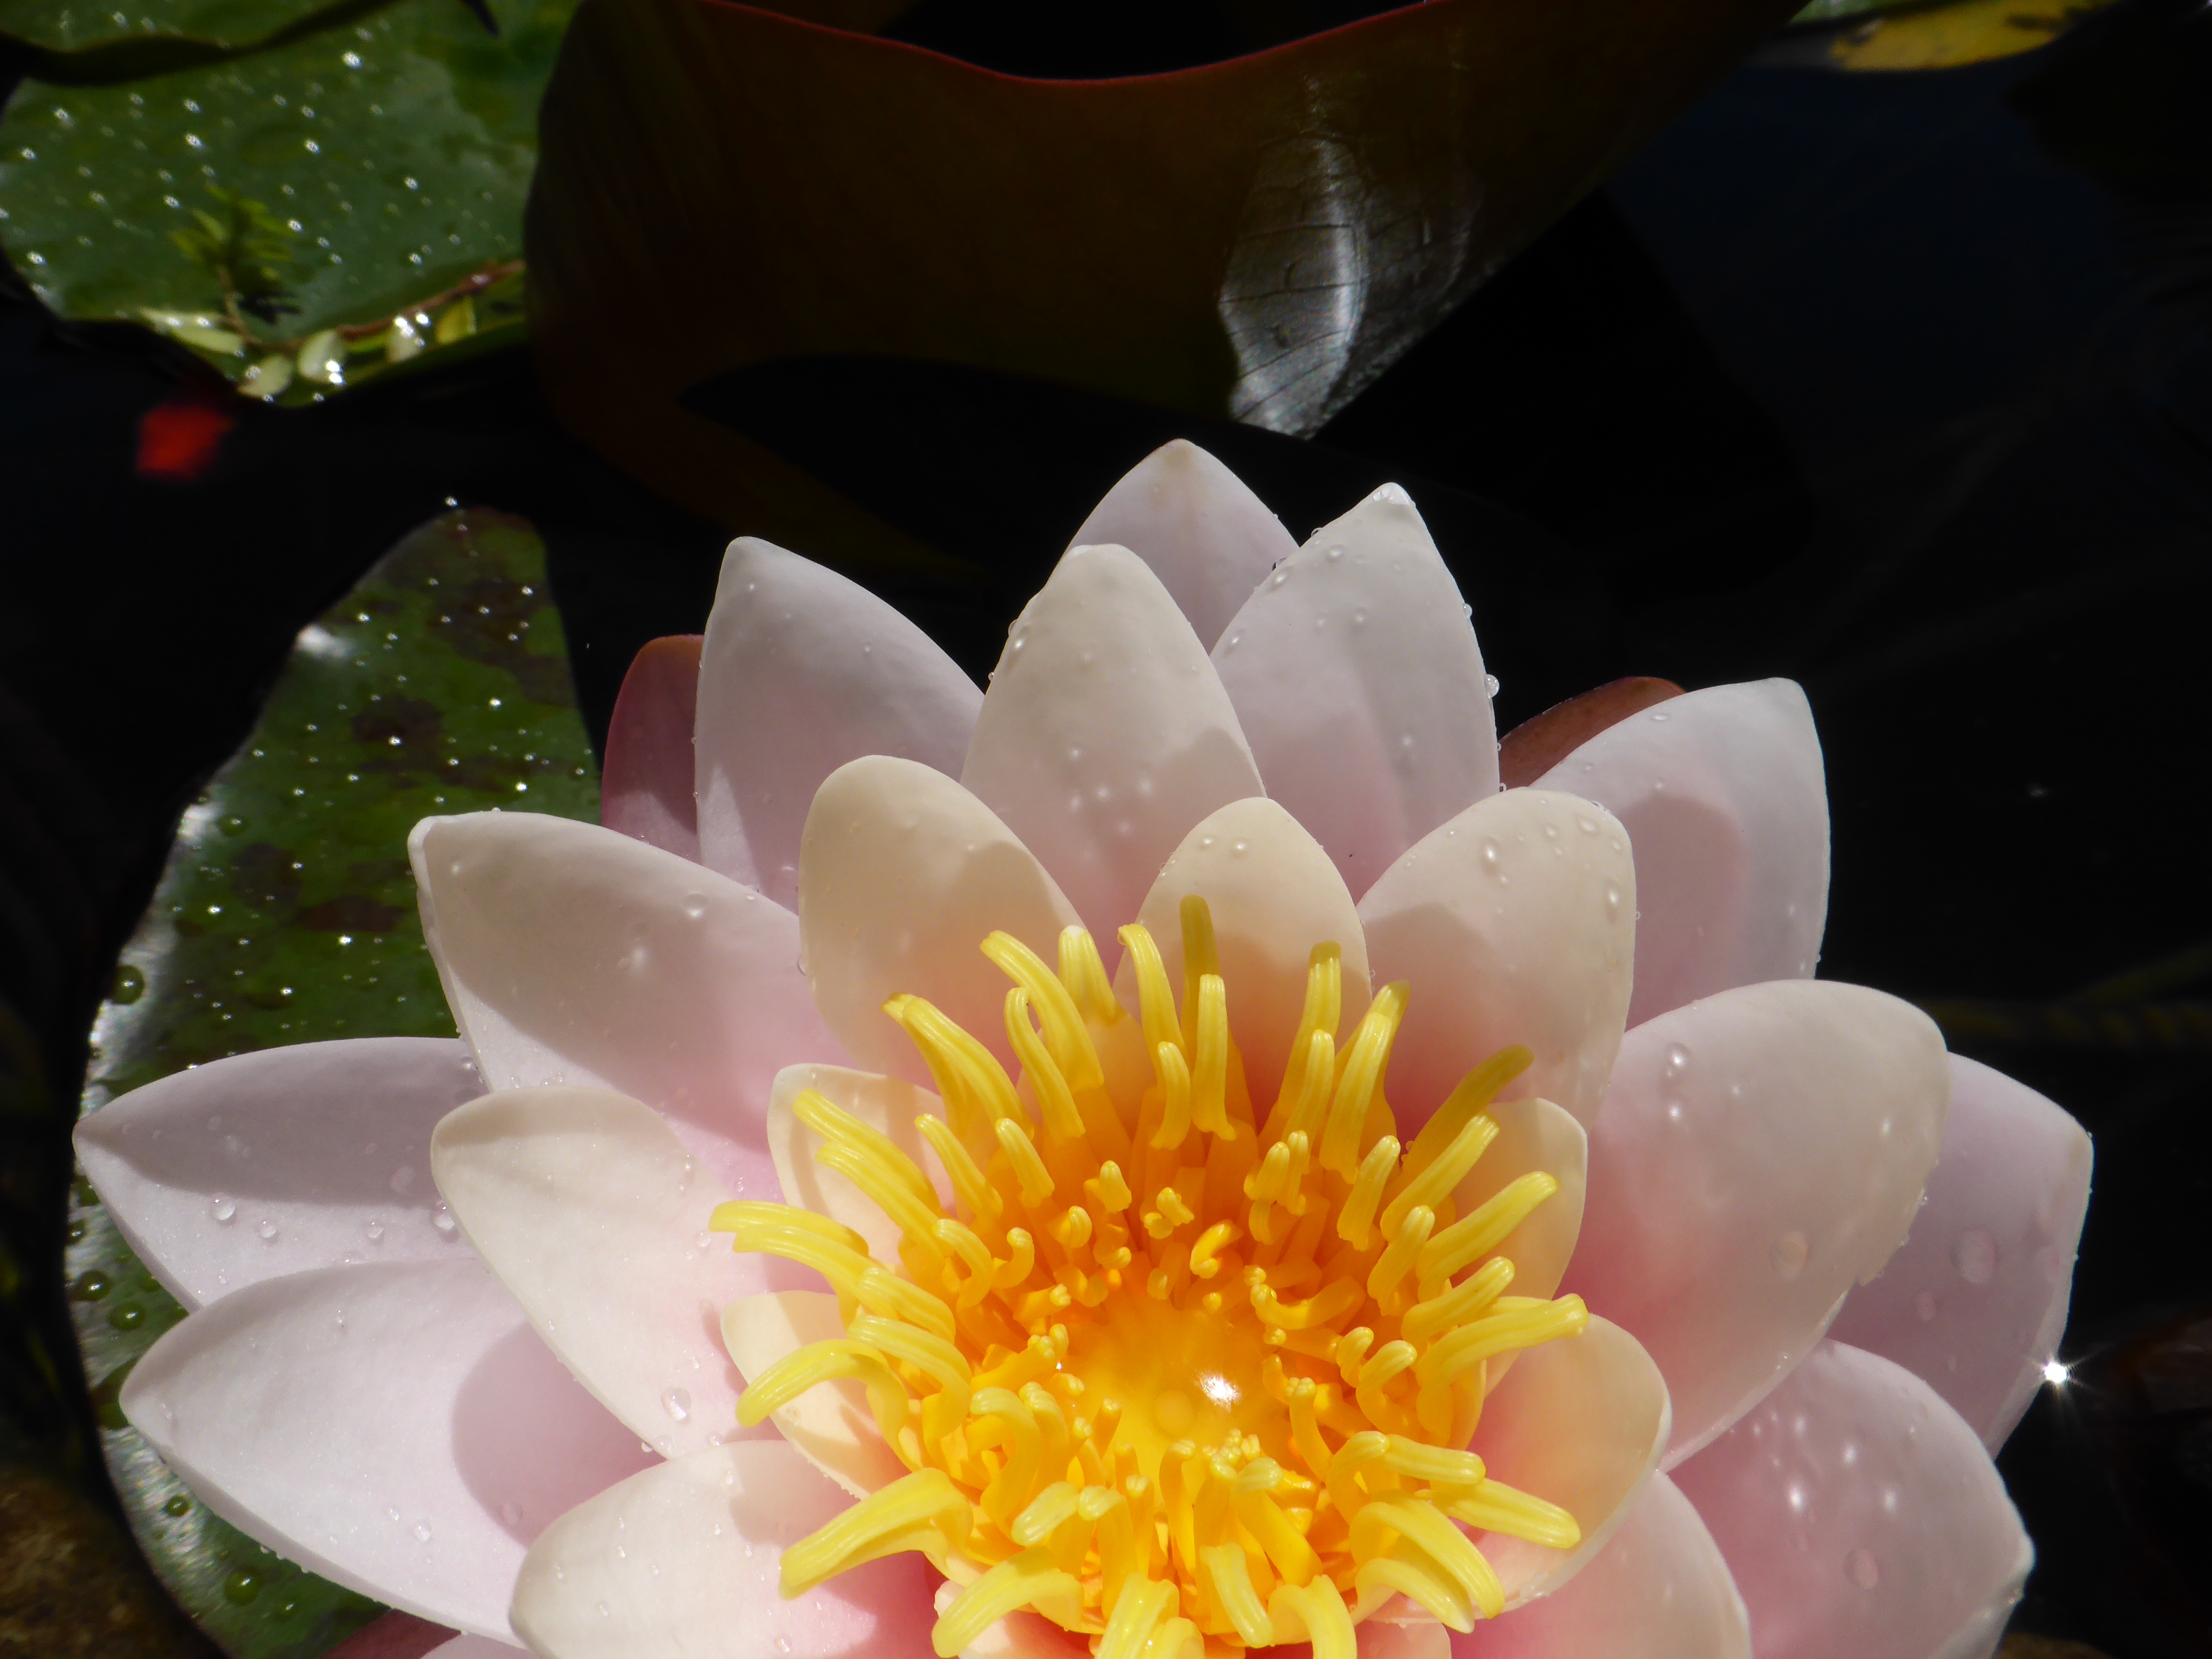
nature, blossom, plant, leaf, flower, petal, relax, natural, peace, botany, yellow, pink, sacred lotus, aquatic plant, flora, zen, spiritual, close up, meditation, lotus, macro photography, flowering plant, land plant, lotus family, proteales